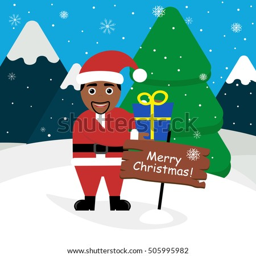
film character dark - skinned and with a gift in its hands .